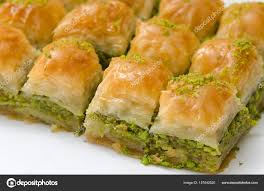
Yemek: baklava